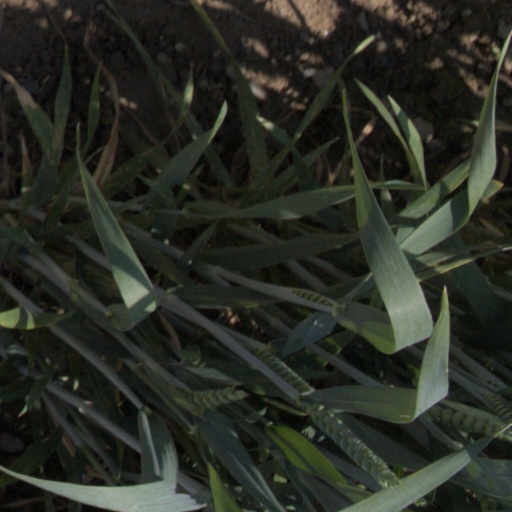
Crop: wheat